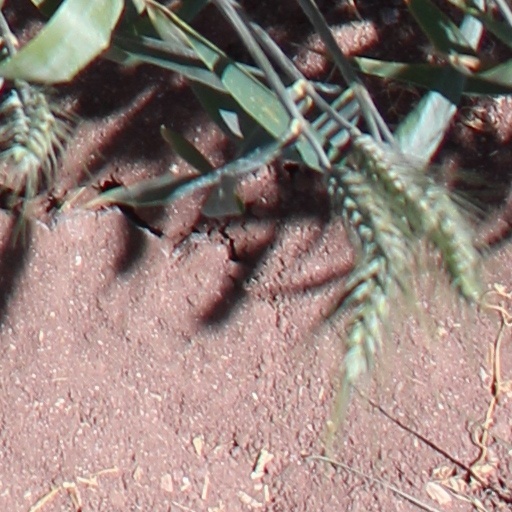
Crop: wheat